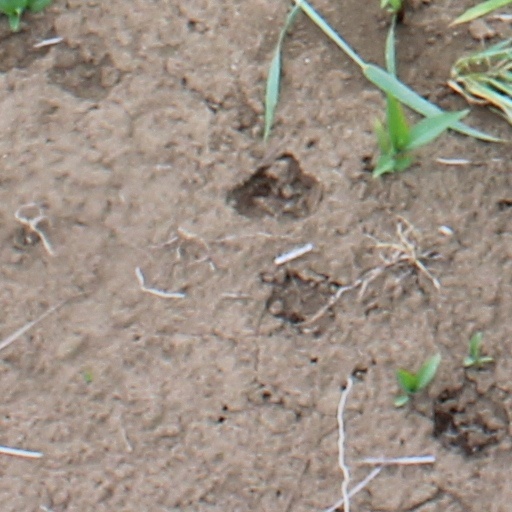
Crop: wheat